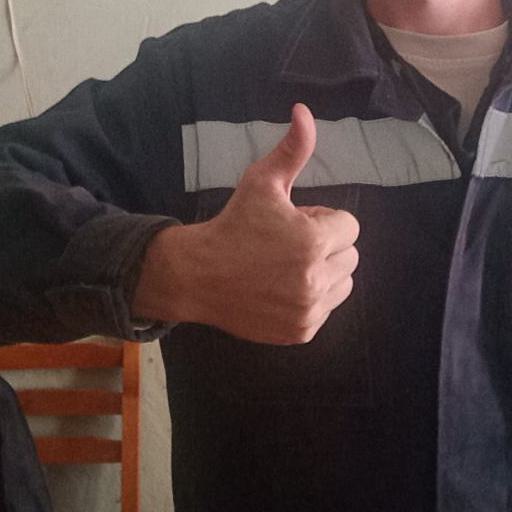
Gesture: like